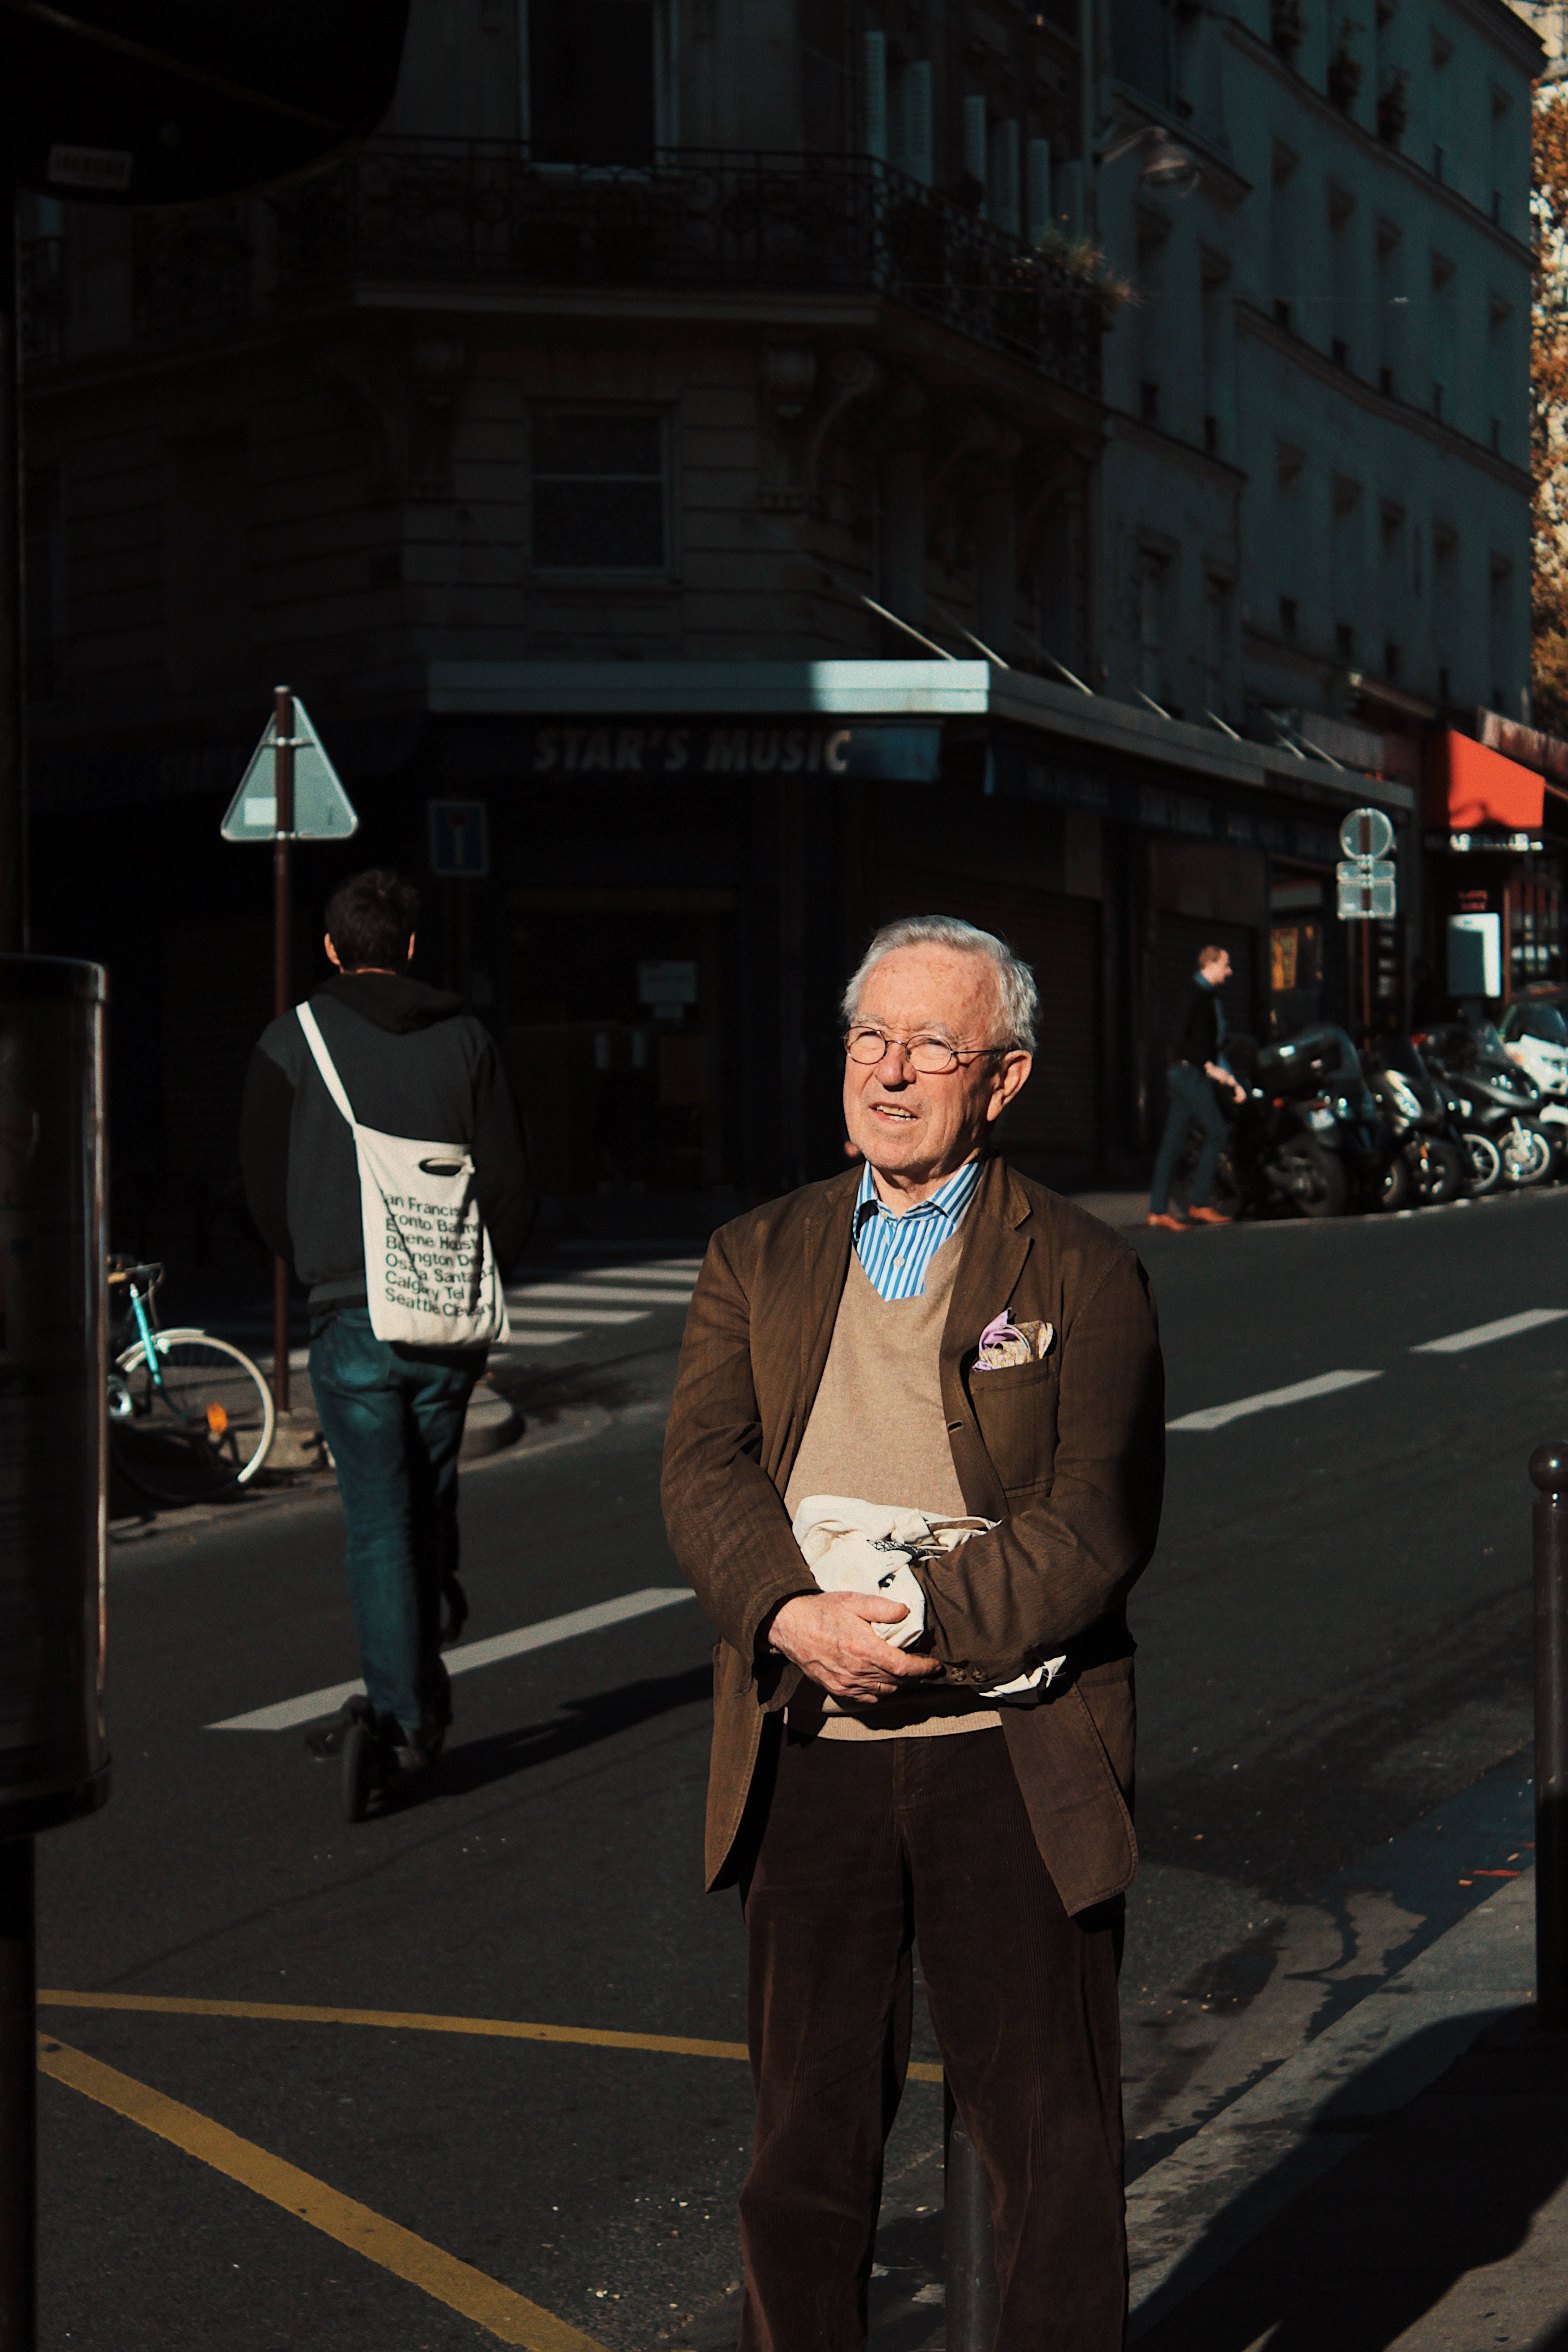
standing, snapshot, street, pedestrian, photography, road